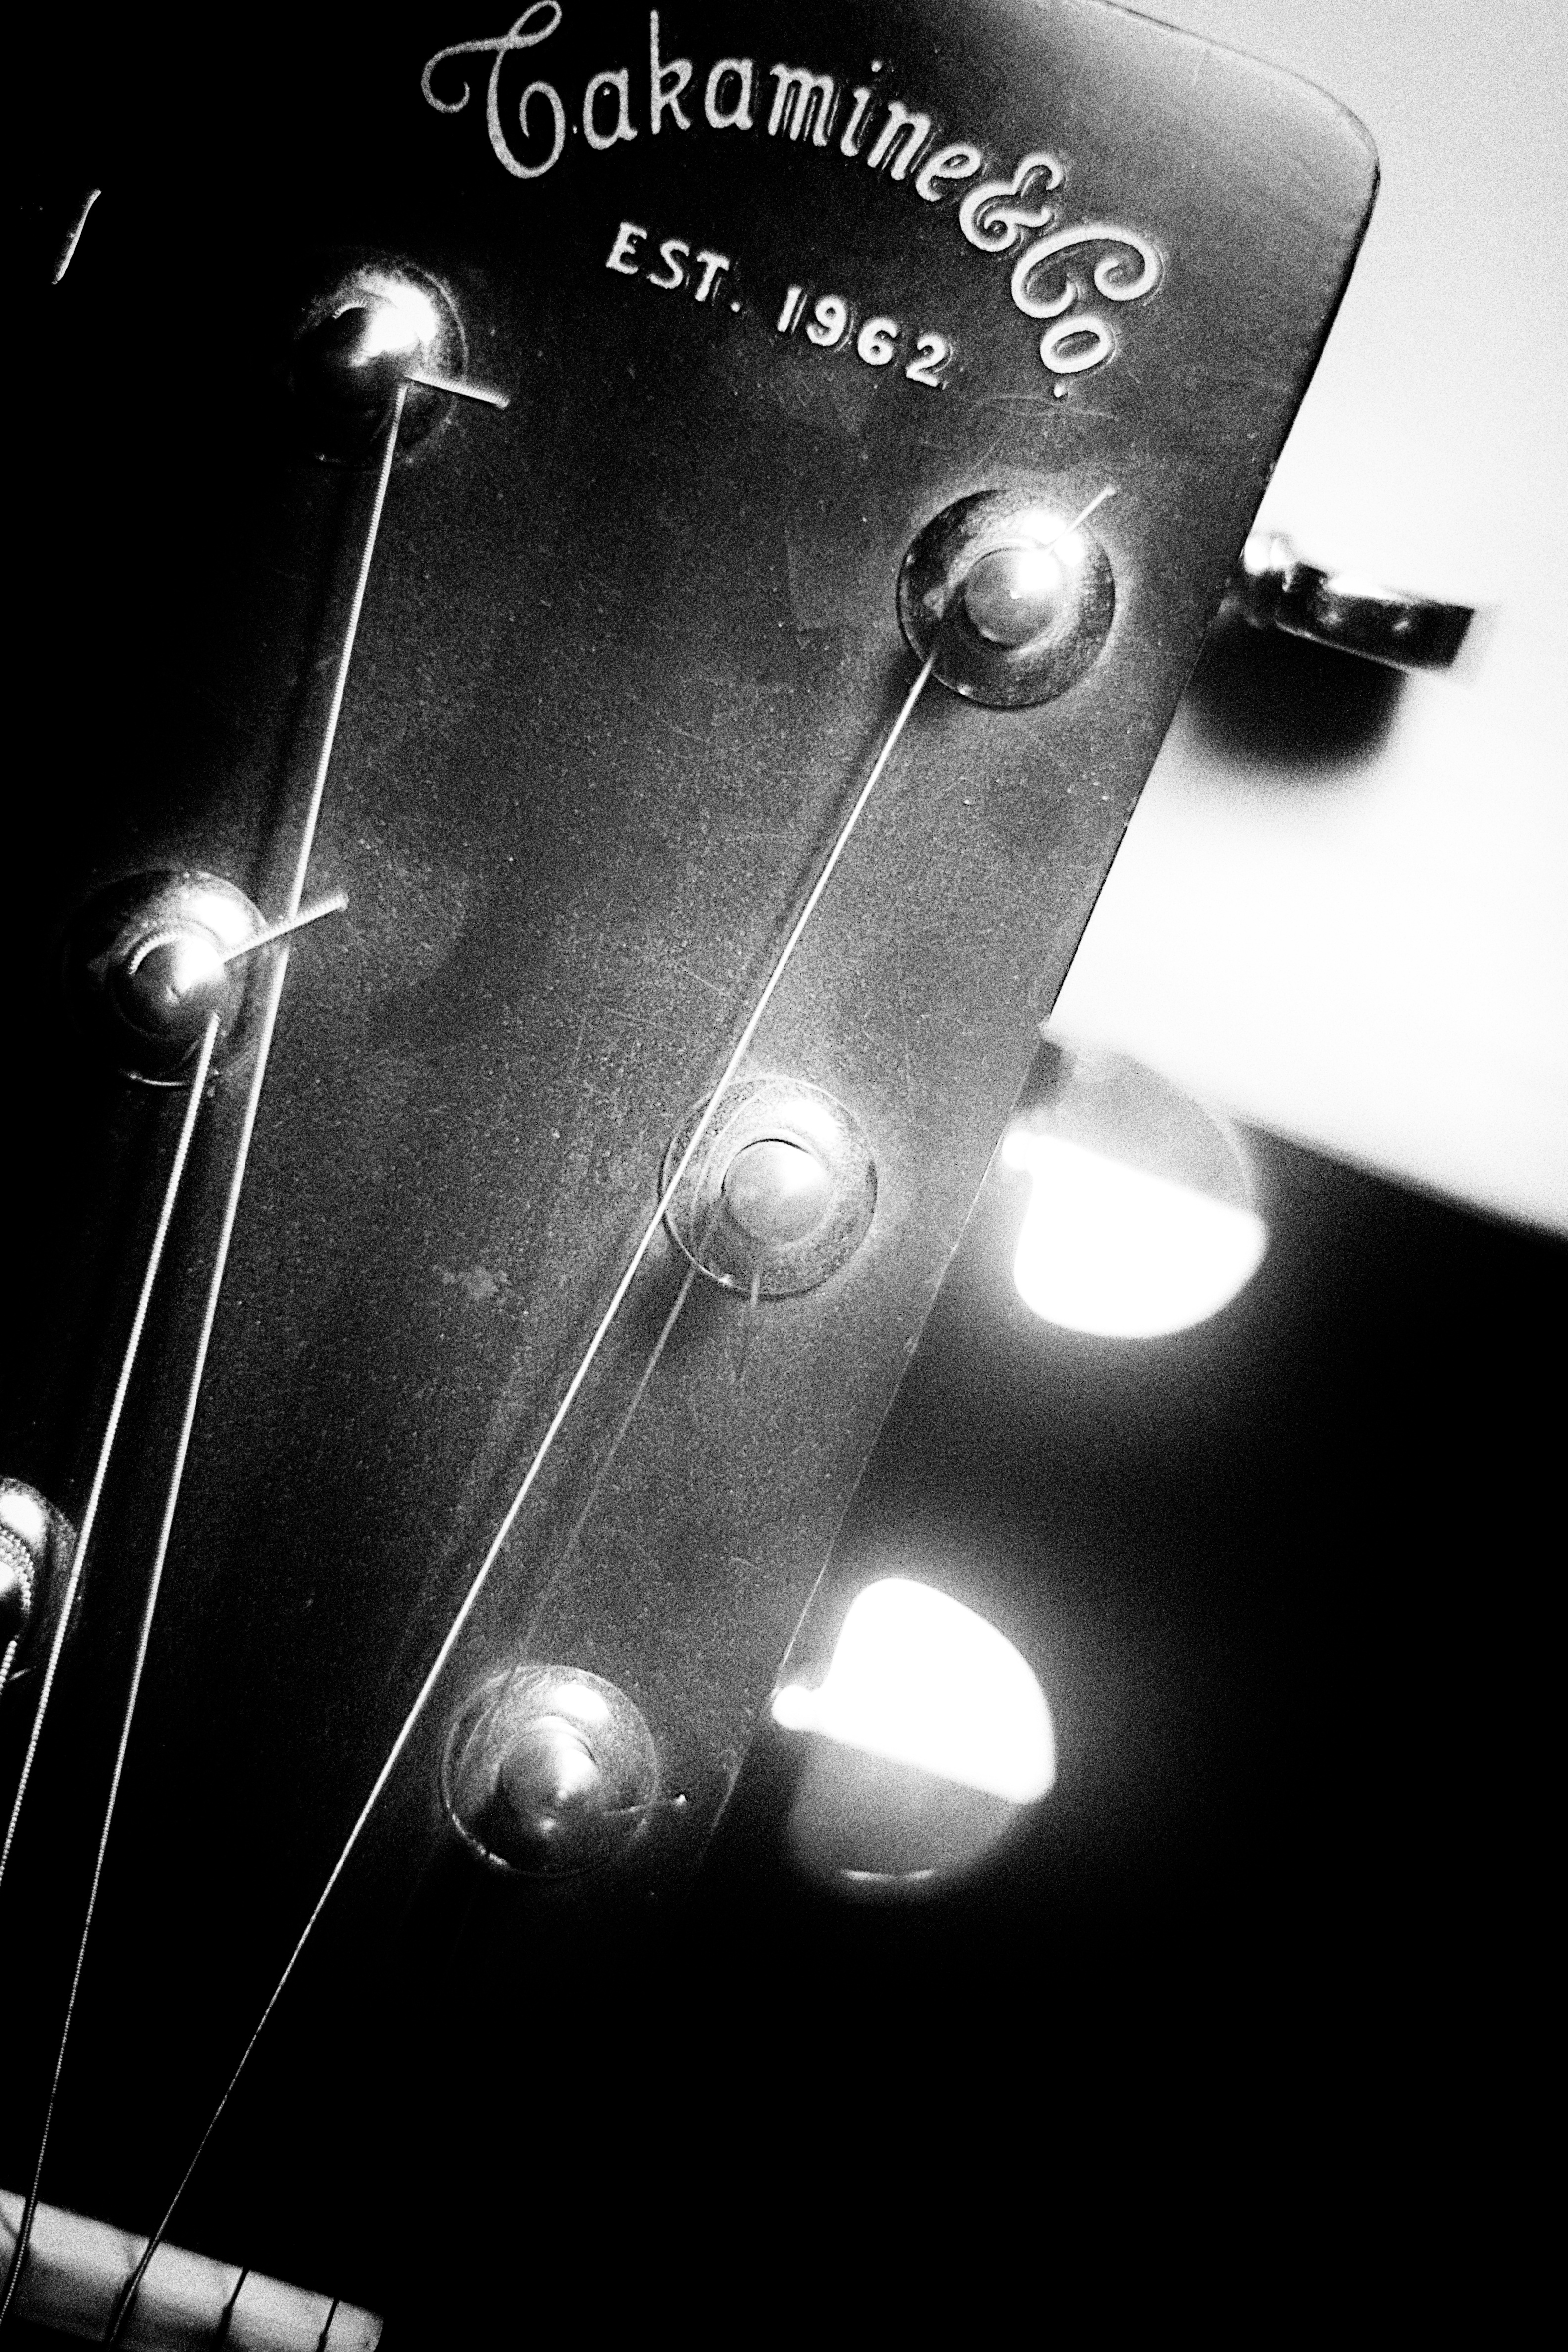
black and white, white, guitar, acoustic guitar, black, monochrome, musical instrument, bw, bass guitar, monochrome photography, string instrument, bowed string instrument, plucked string instruments